Krudttårnet

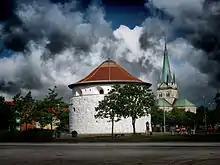
Krudttårnet

Krudttårnet (Danish for "gunpowder tower") is a former gunpowder magazine and fortification in Frederikshavn, Denmark.